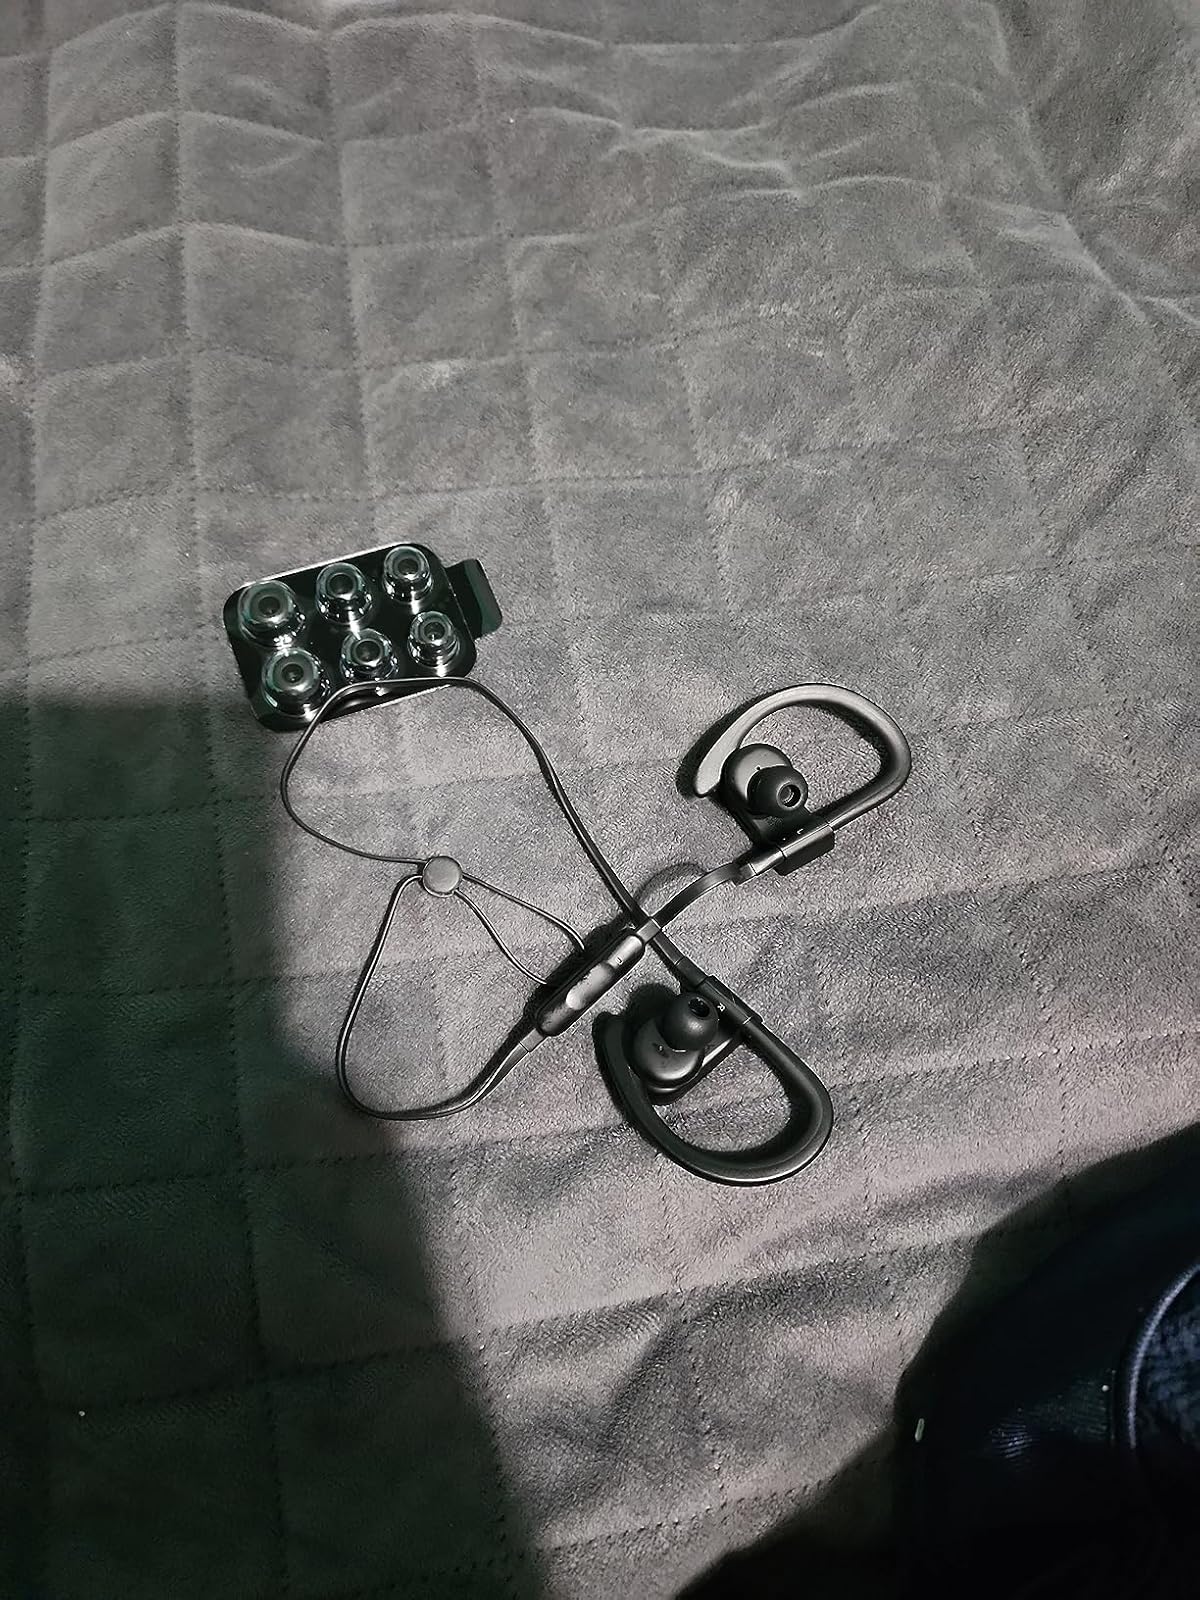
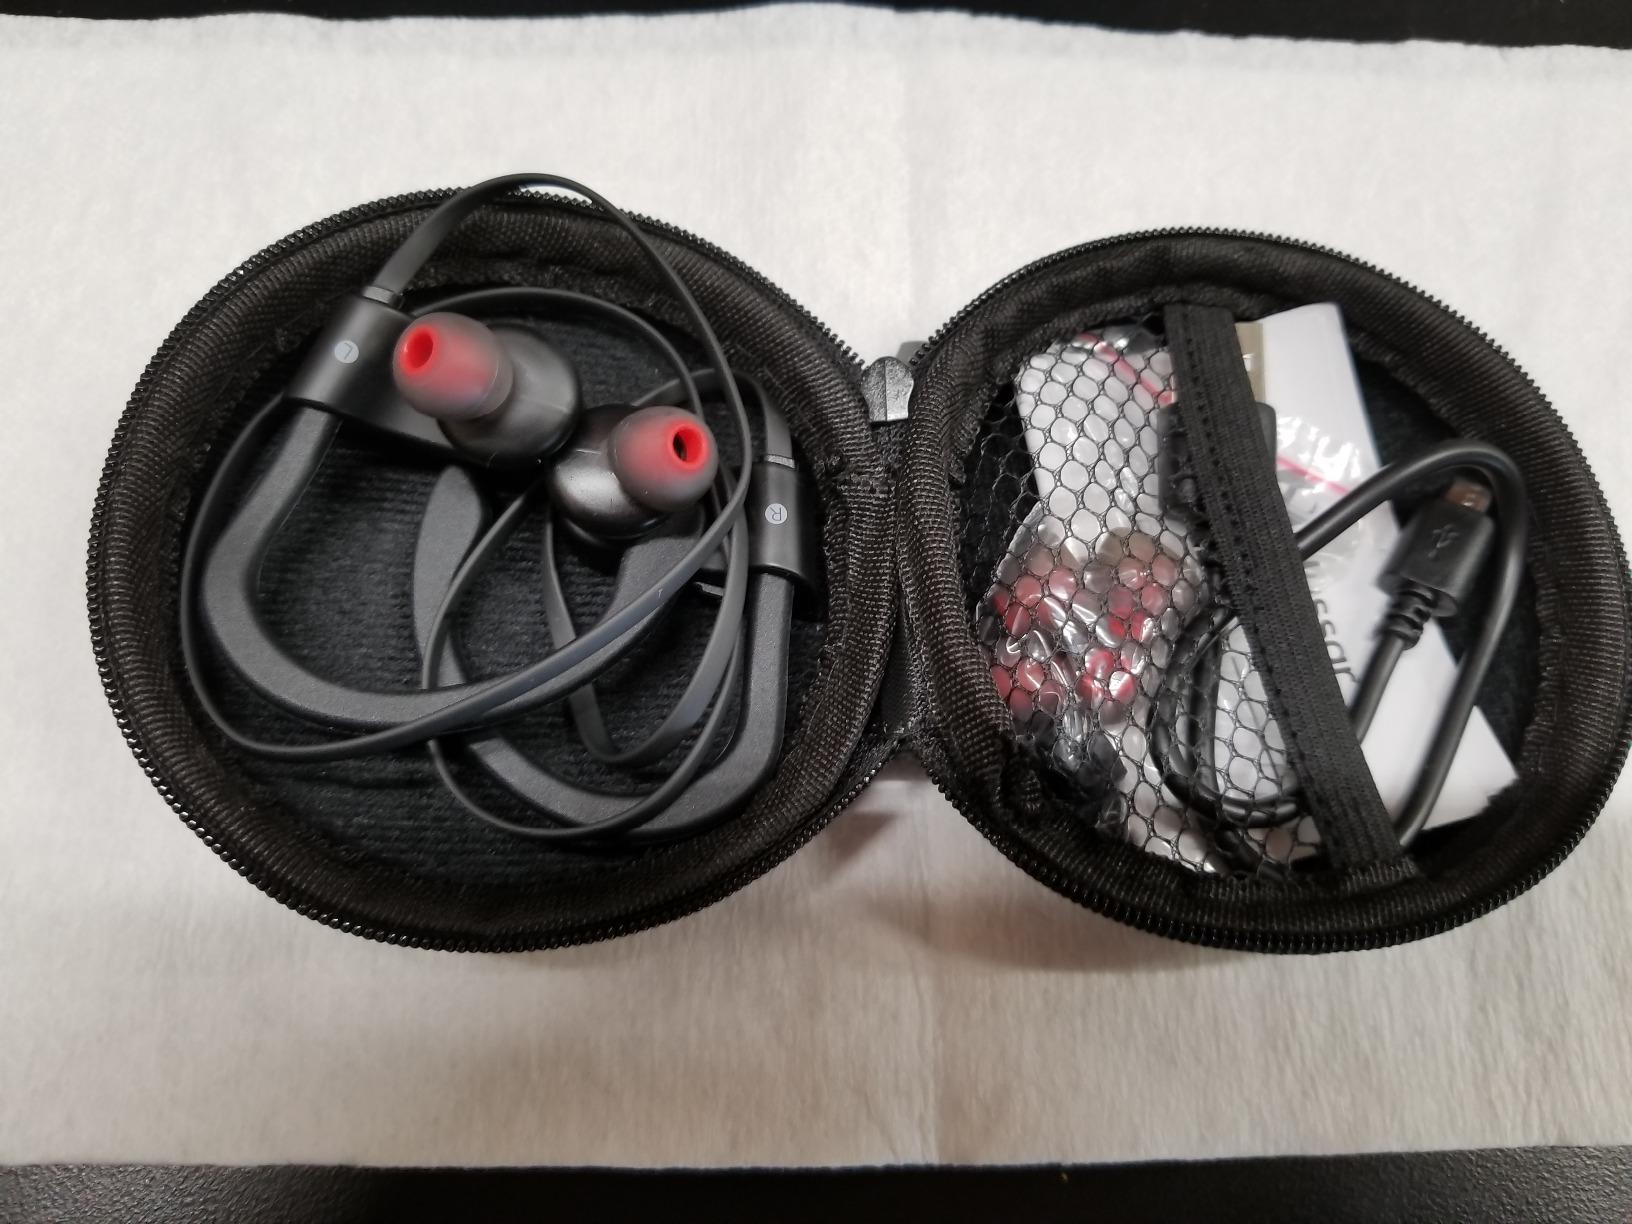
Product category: headphones
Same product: no